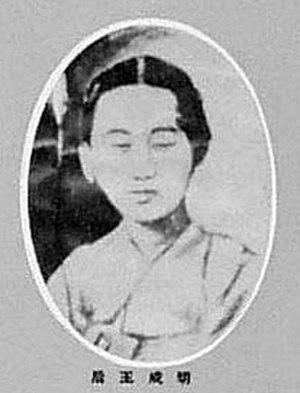
L'impératrice Myeongseong, aussi connue comme la reine Min, est la première épouse officielle du roi Kojong, 26ᵉ roi de la dynastie Joseon de la Corée. En 1902, elle reçoit le nom posthume Hyoja Wonseong Jeonghwa Hapcheon Honggong Seongdeok Myeongseong Taehwanghu, souvent abrégé en Myeongseong Hwanghu.